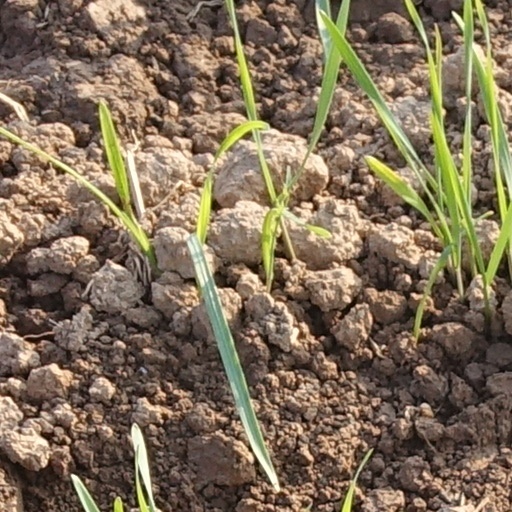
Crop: wheat